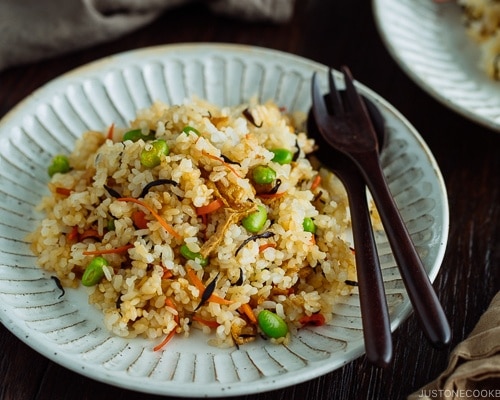
Dish: fried_rice